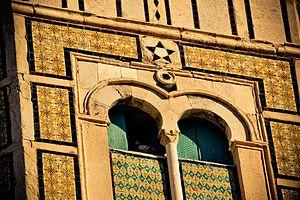
Grande mosquée, Testour This is a photo of the protected monument identified by the ID 31-105 in Tunisia.